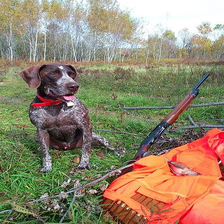
Species: dog
Breed: german shorthaired